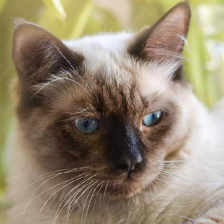
Label: animals